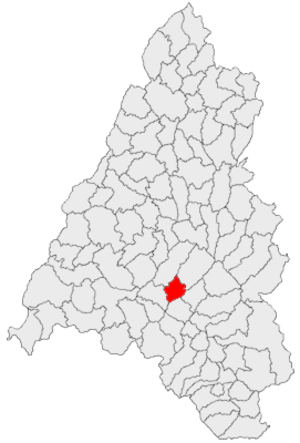
Sâmbăta est une commune roumaine du județ de Bihor, en Transylvanie, dans la région historique de la Crișana et dans la région de développement Nord-Ouest.